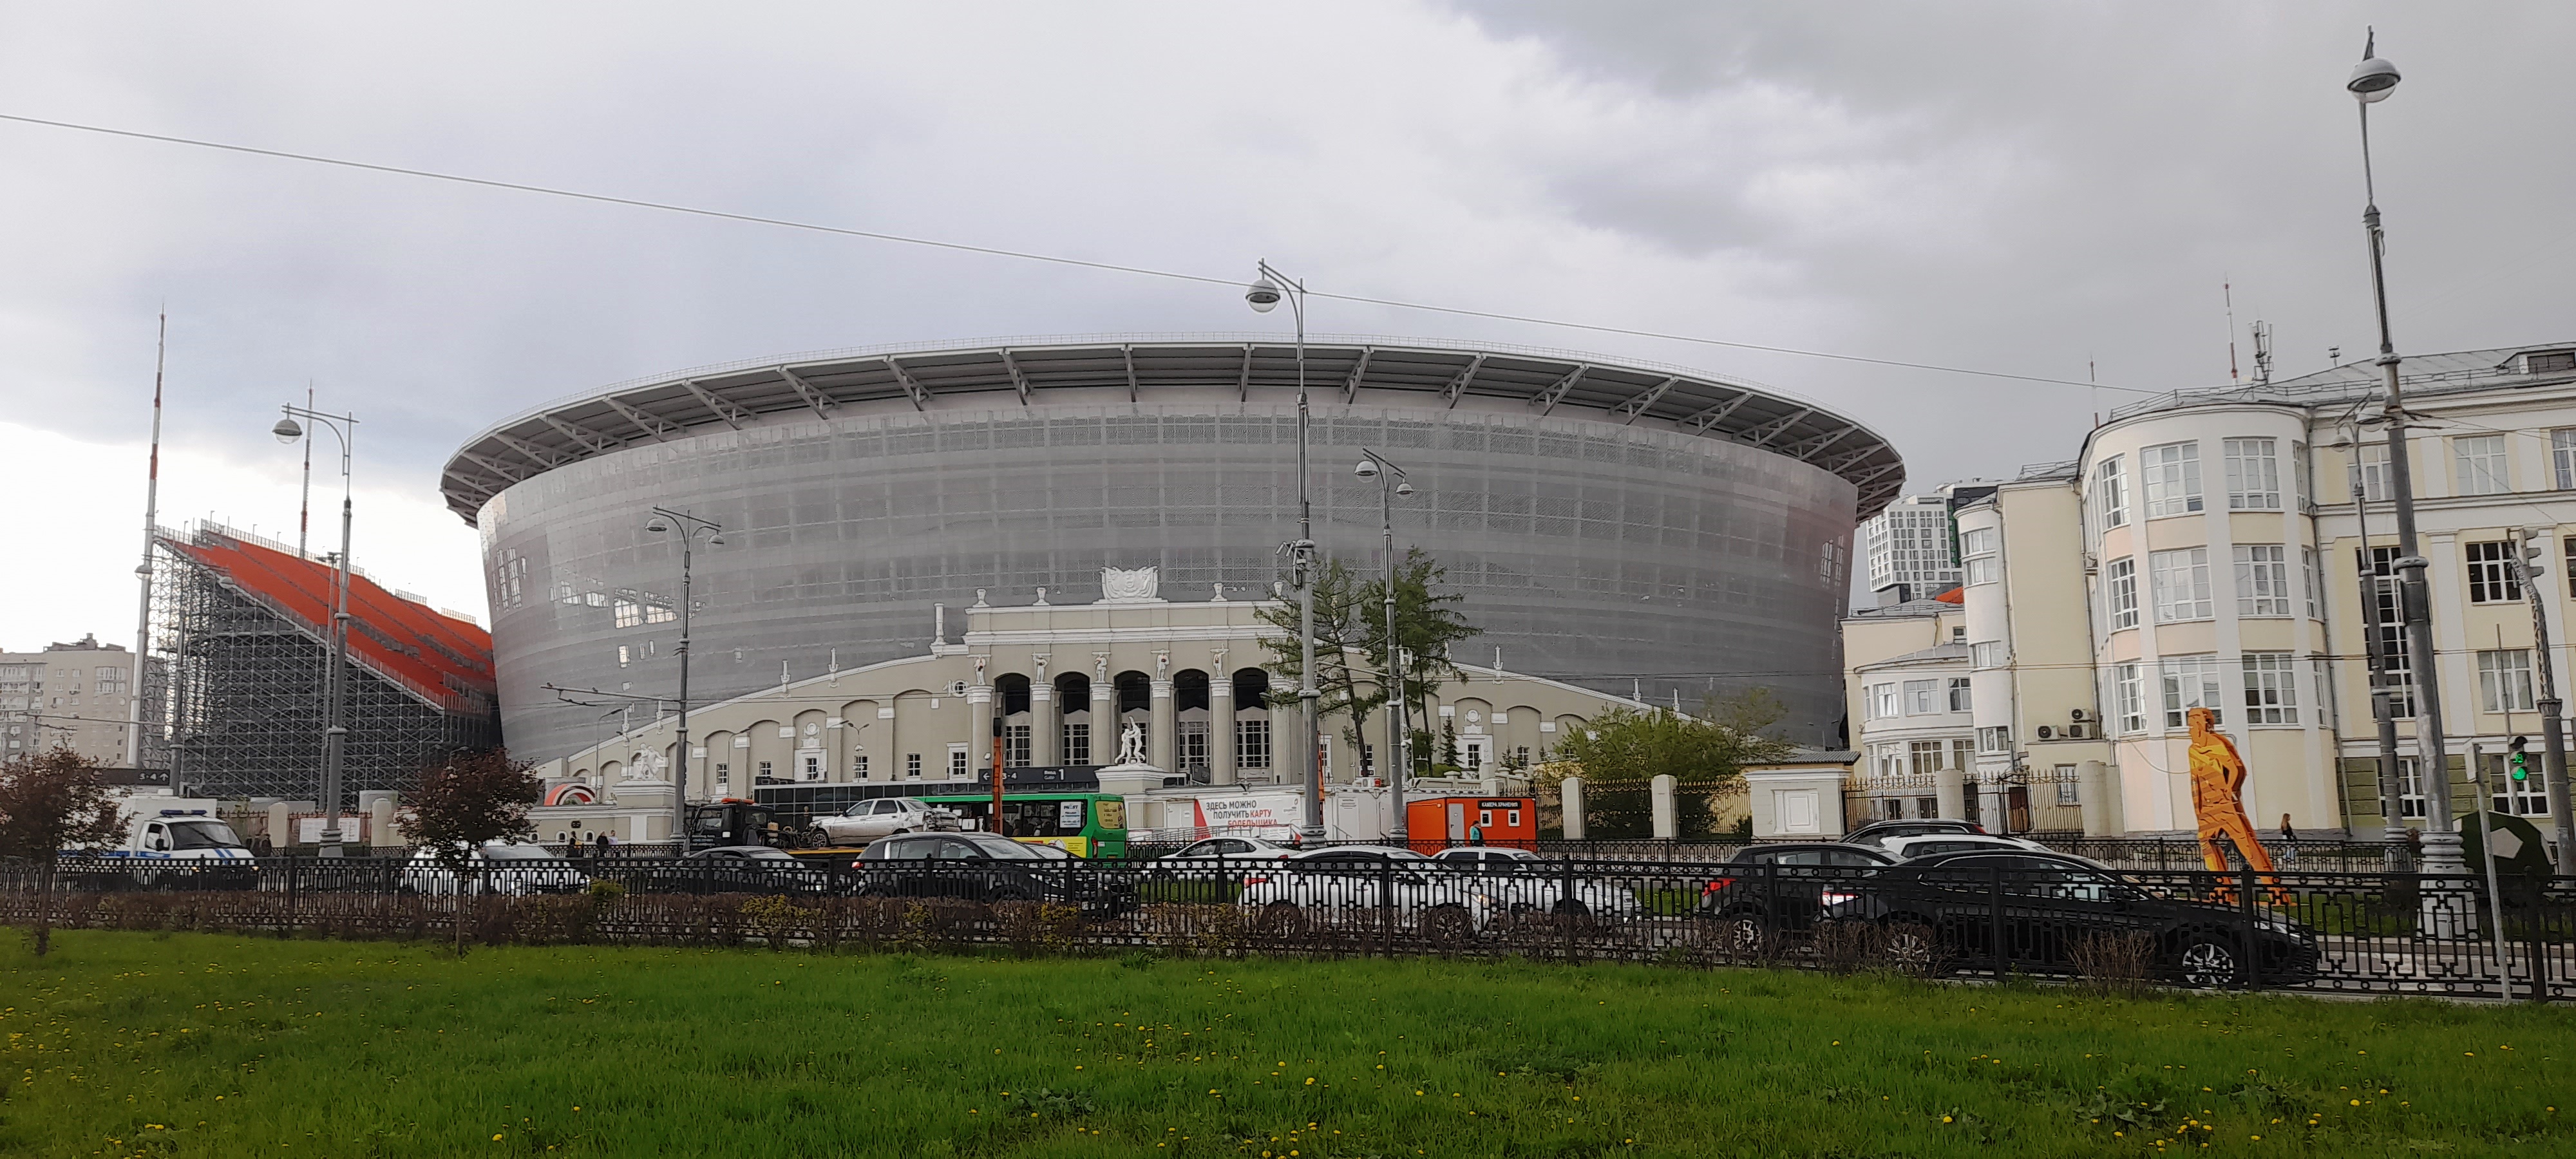
central, stadium, sky, cloud, building, plant, architecture, urban design, tree, city, facade, car, commercial building, grass, arena, sport venue, wheel, field house, mixed use, headquarters, window, corporate headquarters, tire